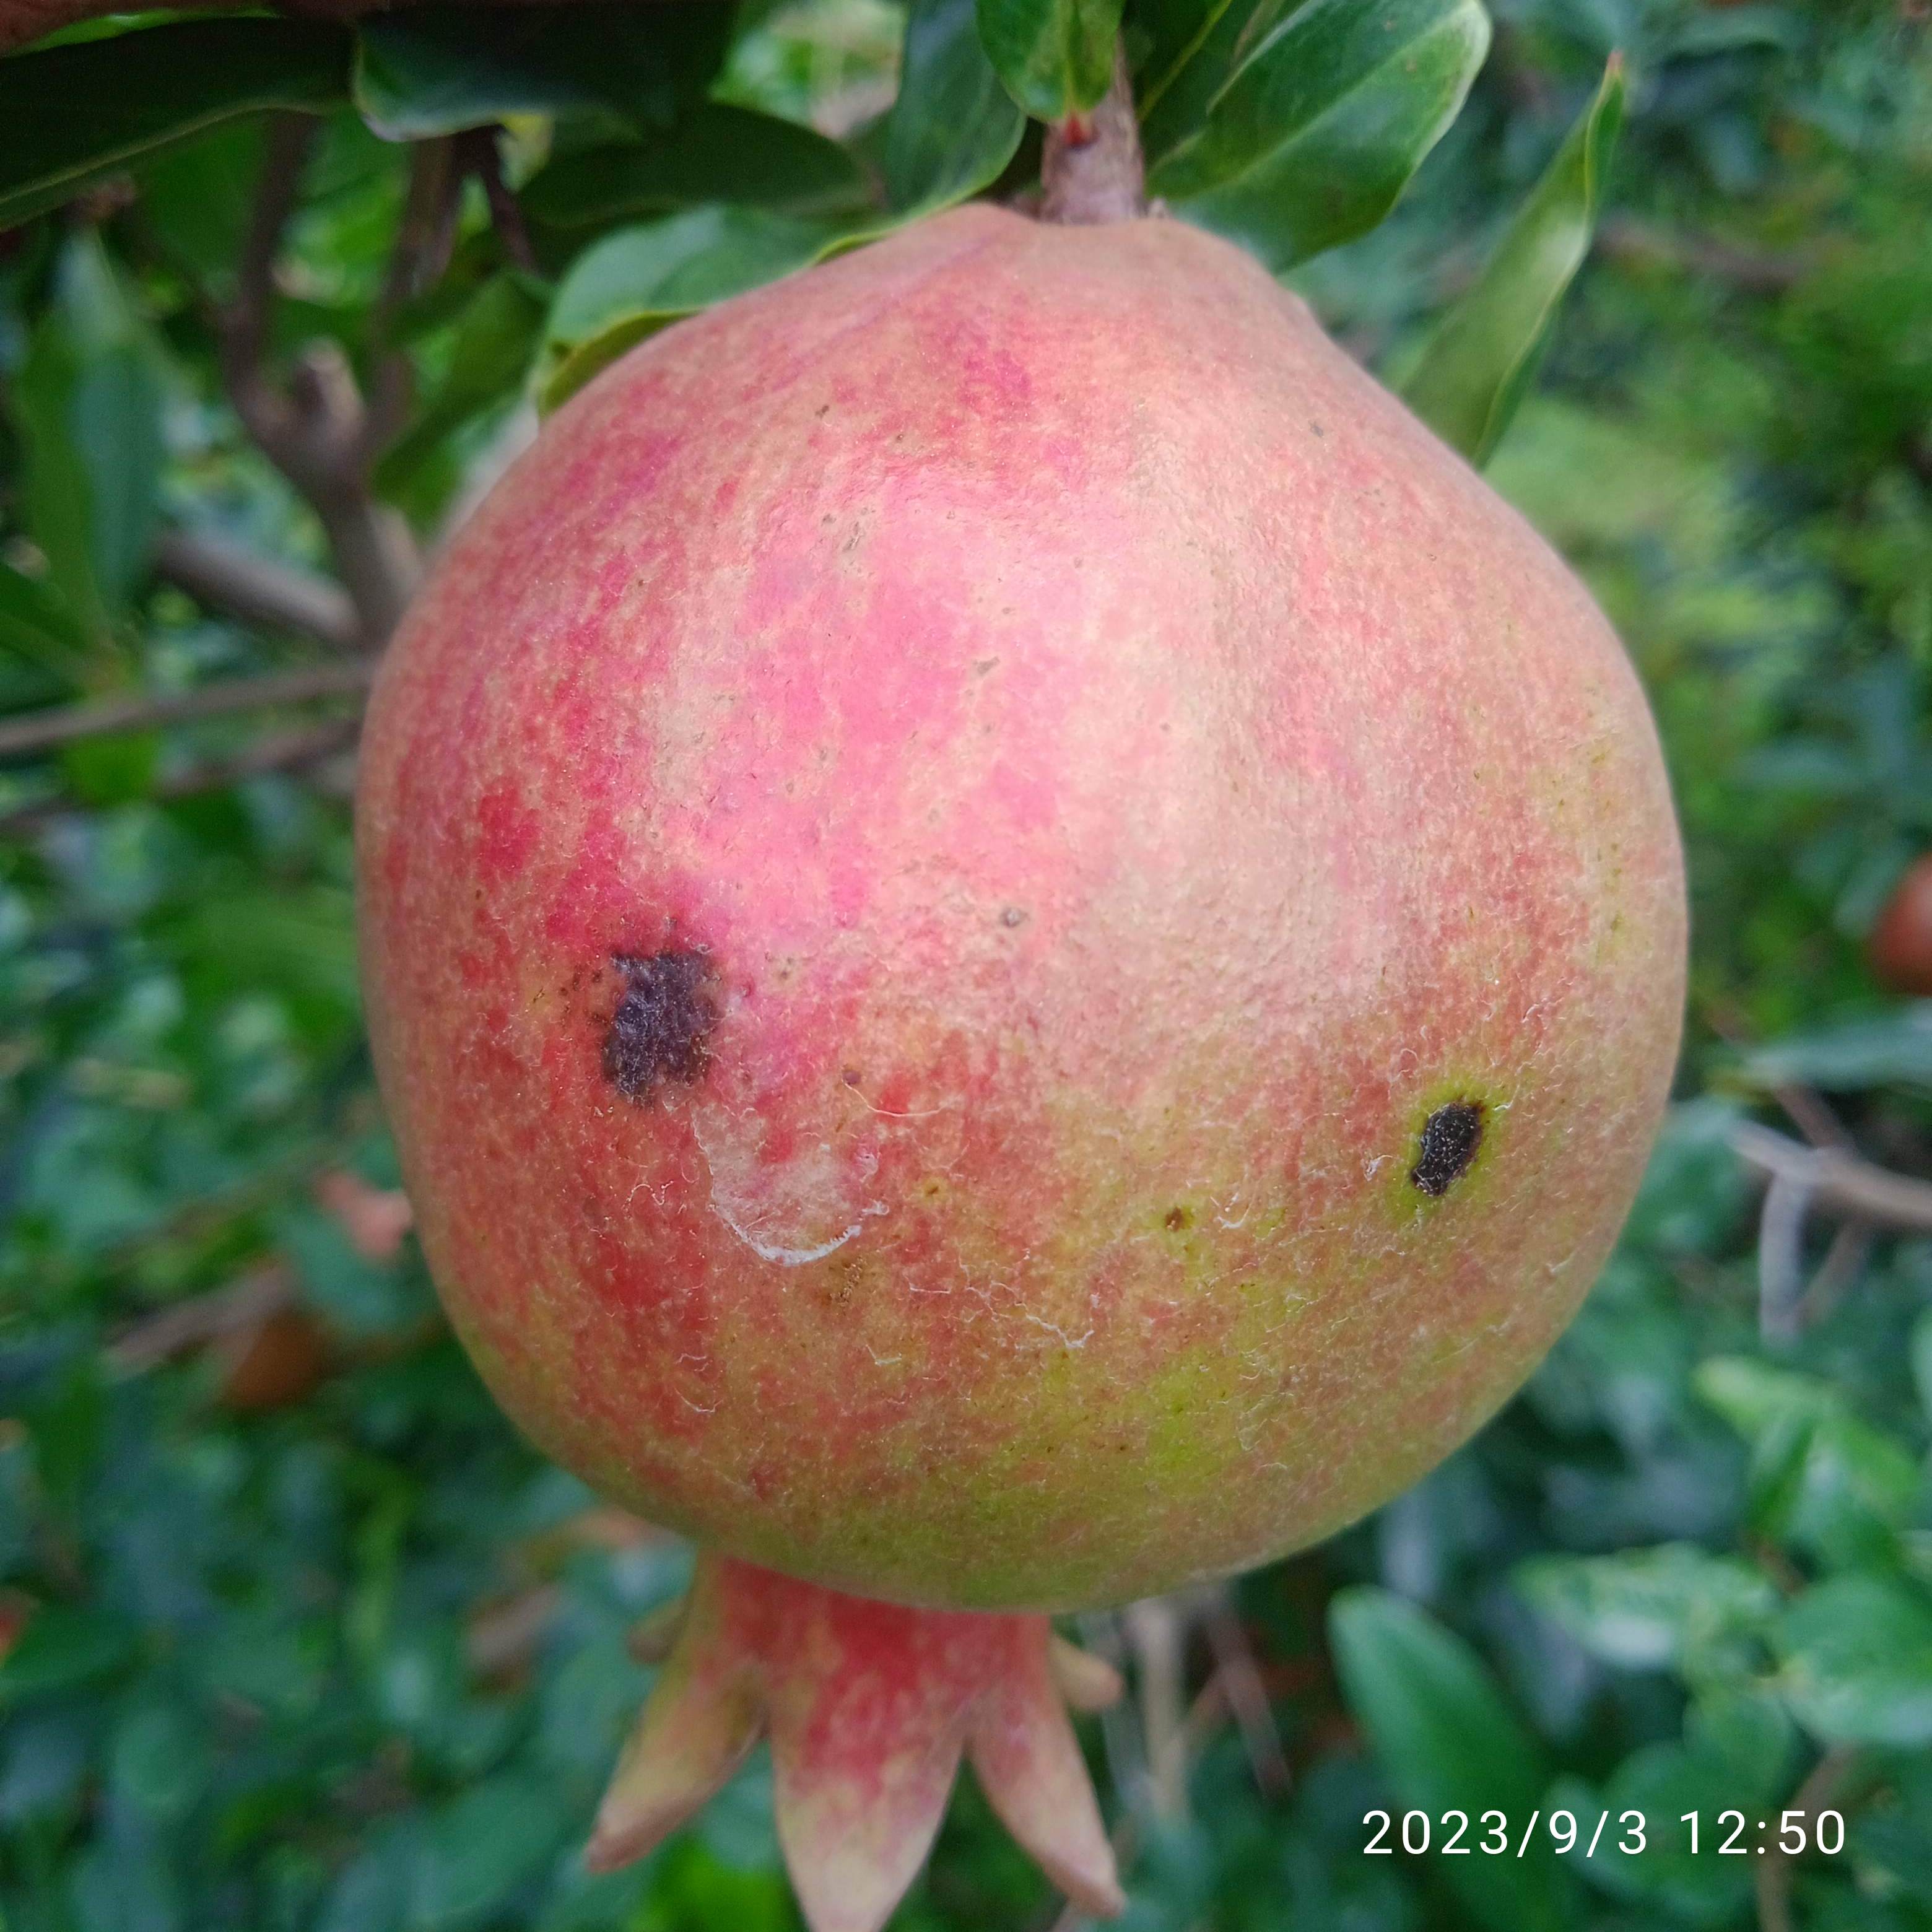
Label: Anthracnose